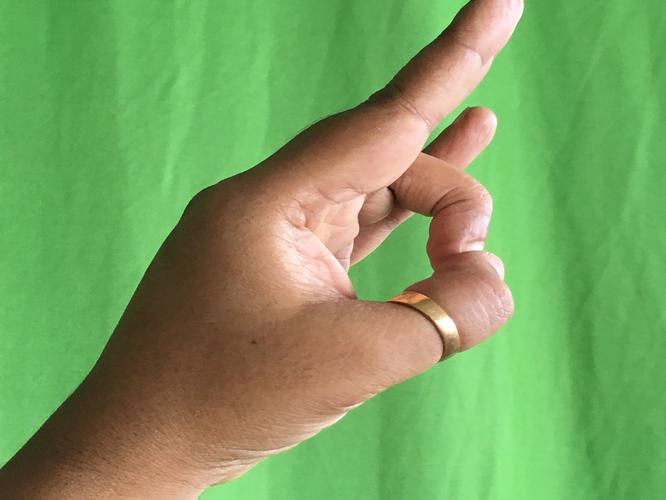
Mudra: Mayura
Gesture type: single_hand